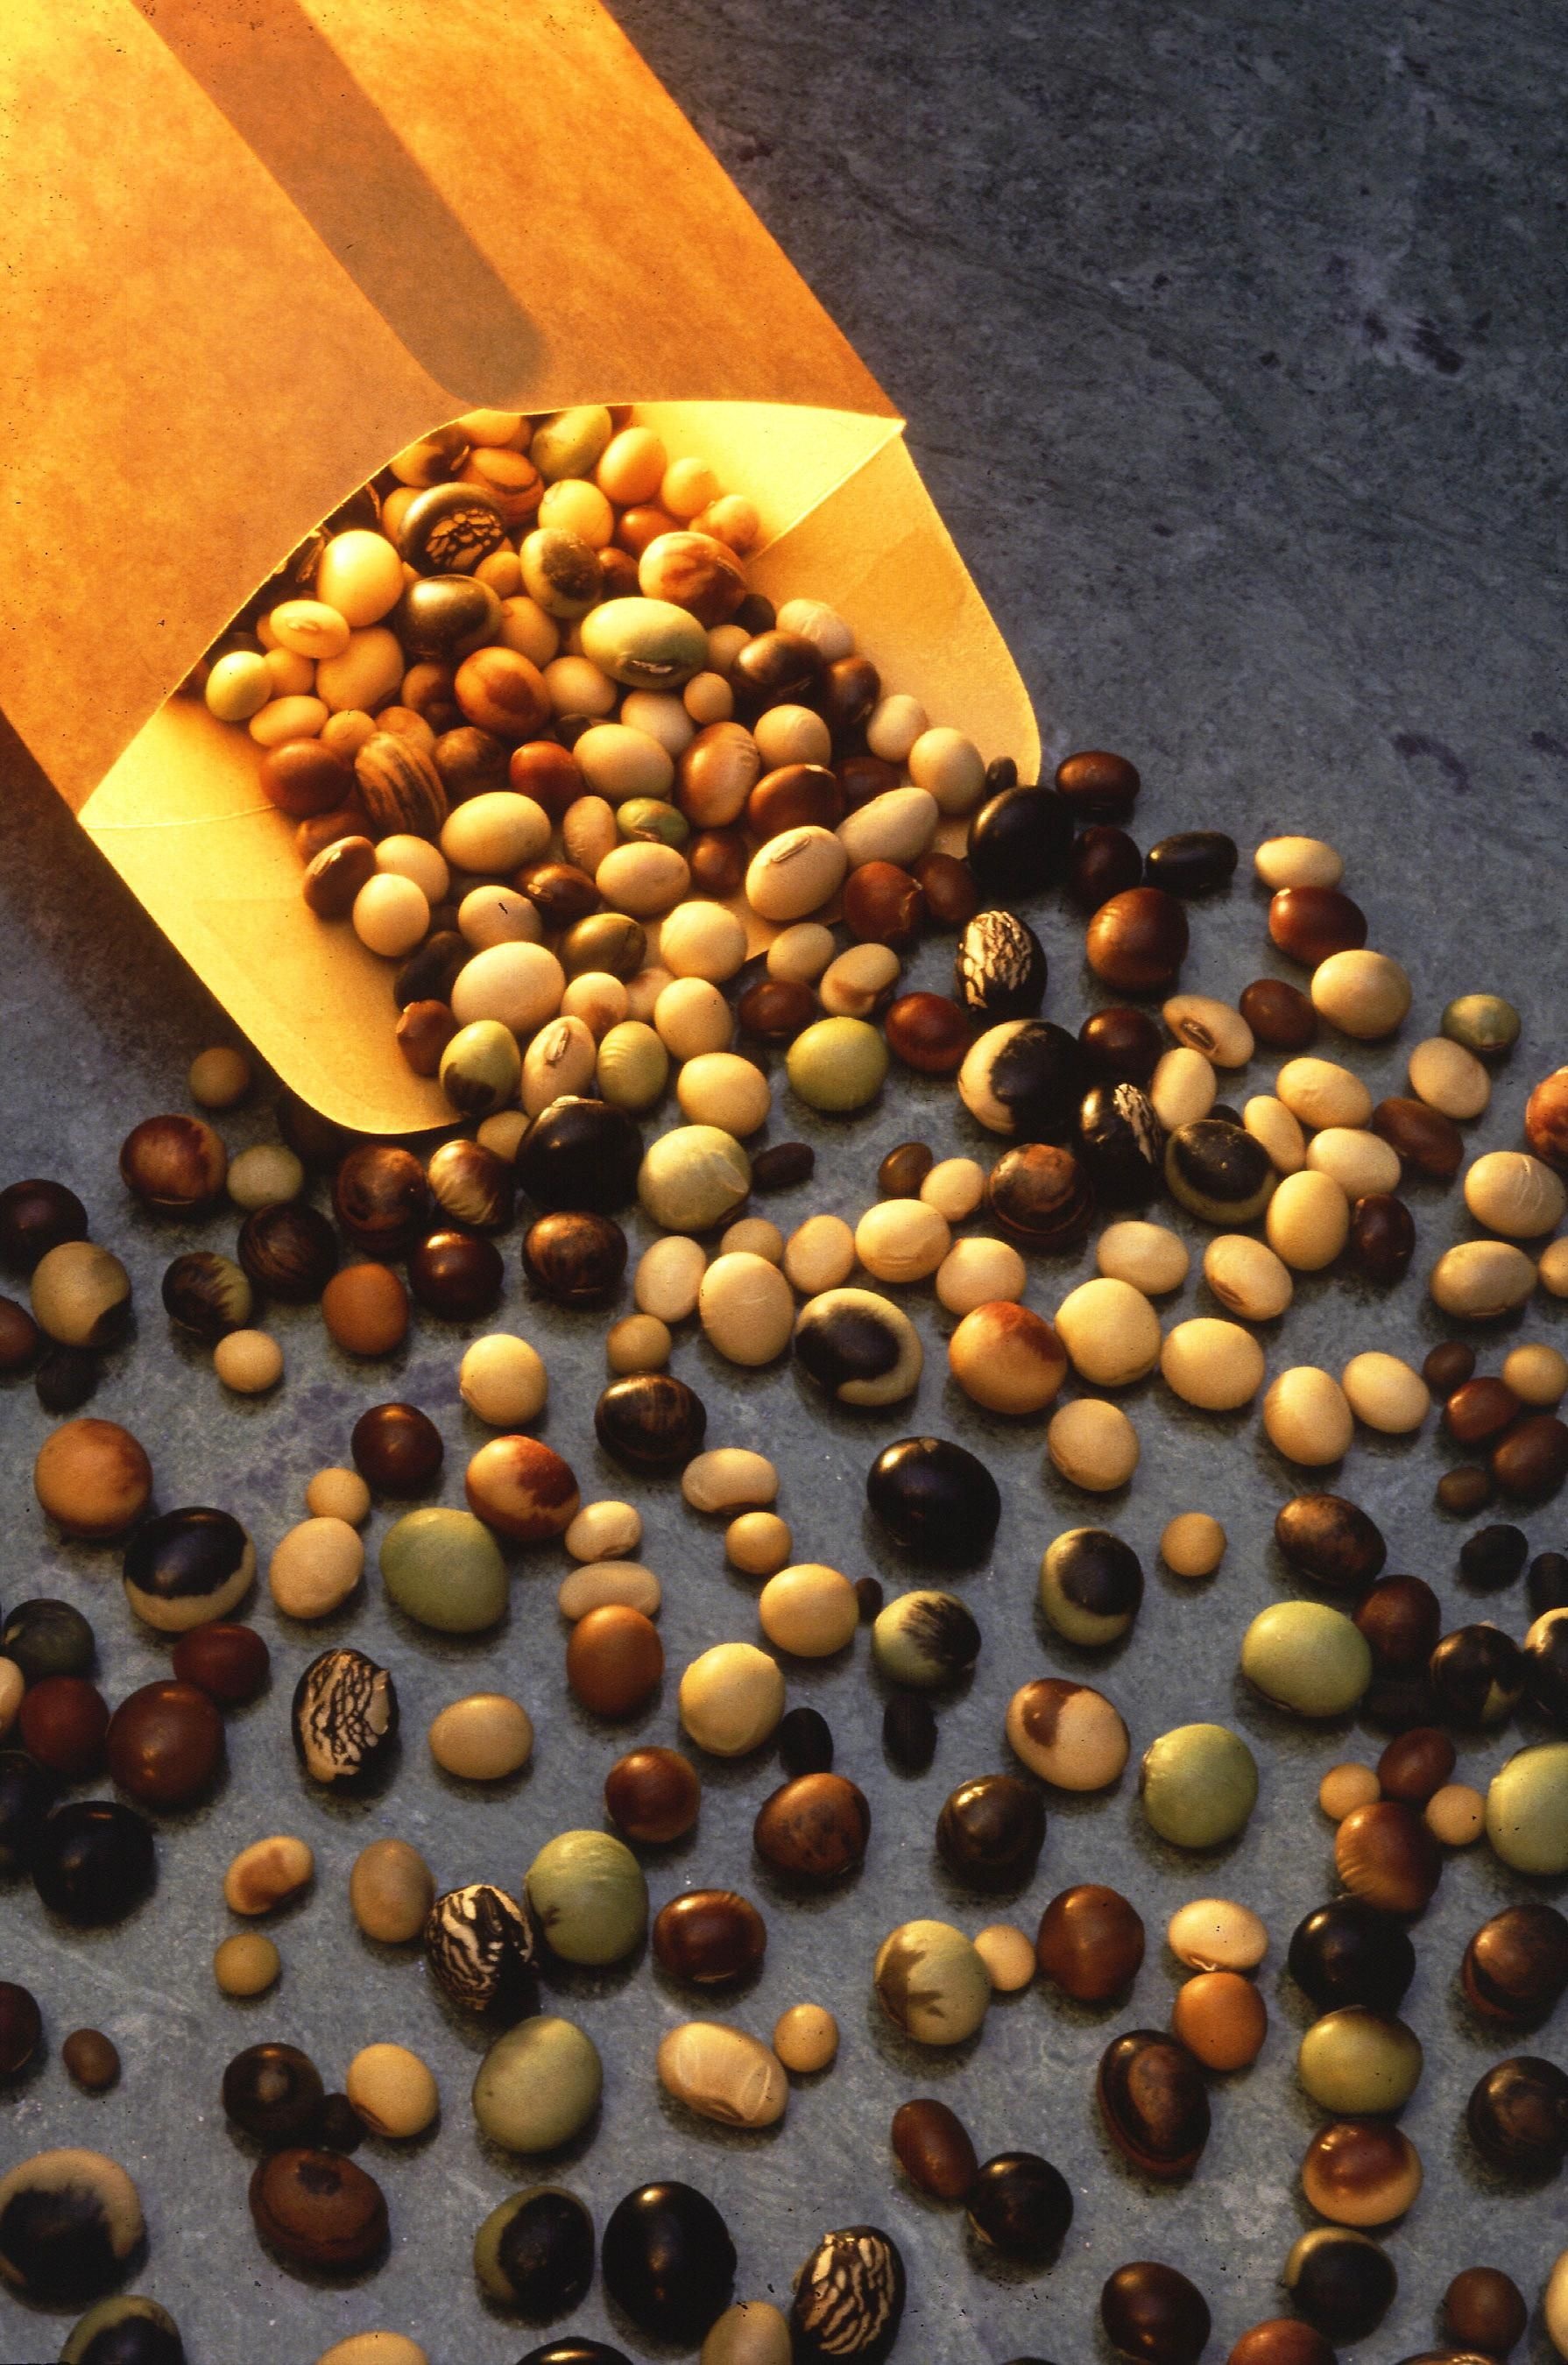
plant, fruit, food, produce, vegetable, crop, flora, plants, seeds, soybeans, multi, colored